Sascha Burchert

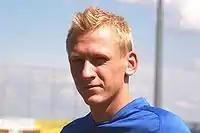
Burchert with Hertha BSC in 2009

Sascha Burchert (born 30 October 1989) is a German former professional footballer who played as a goalkeeper.